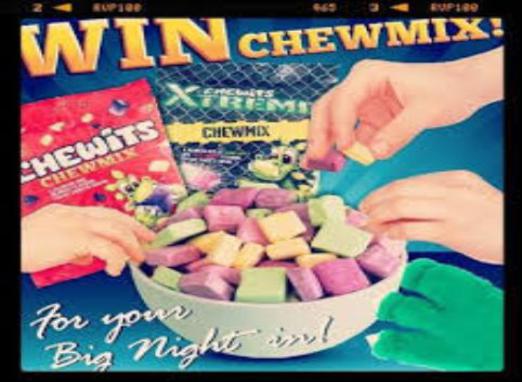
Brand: chewits
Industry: Food